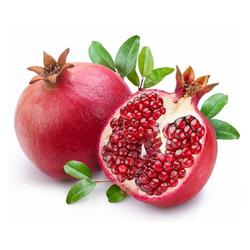
Label: Pomegranate